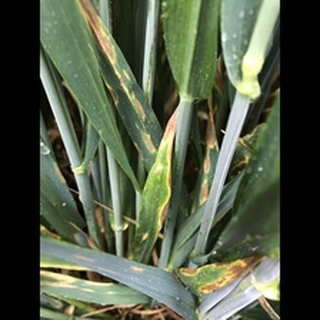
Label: wheat_septoria